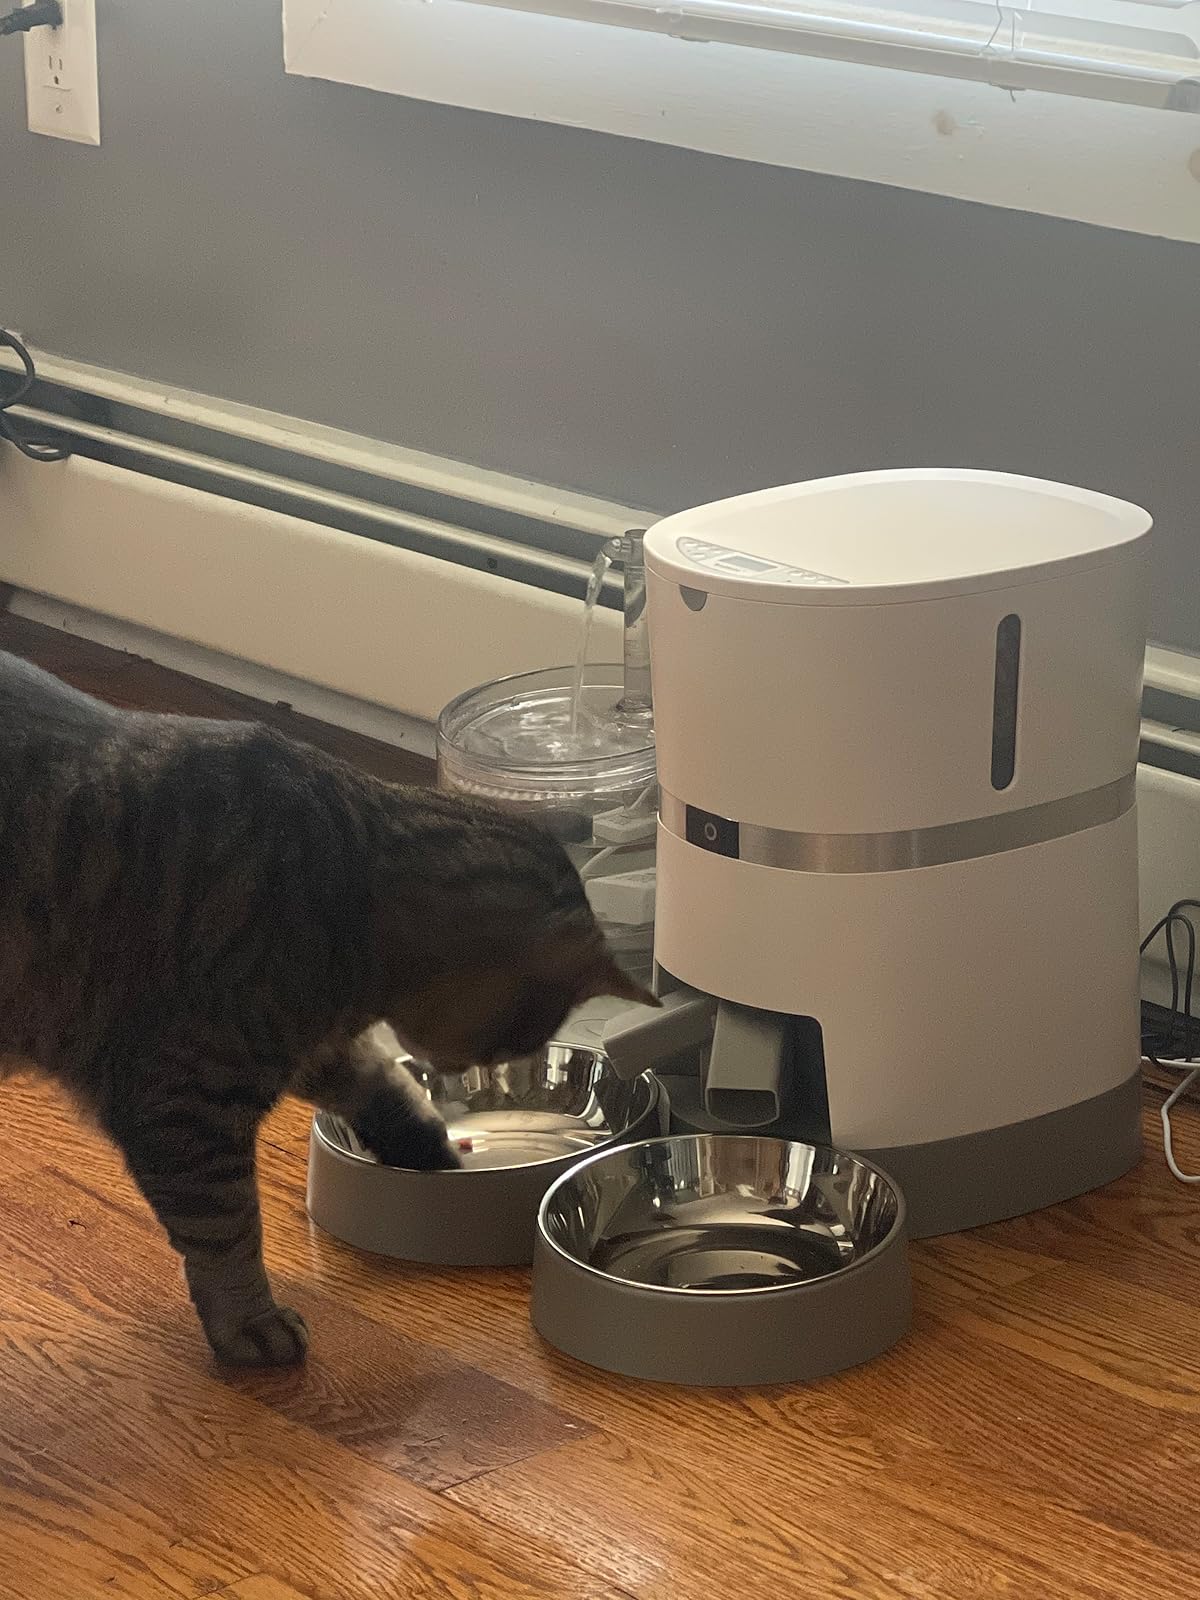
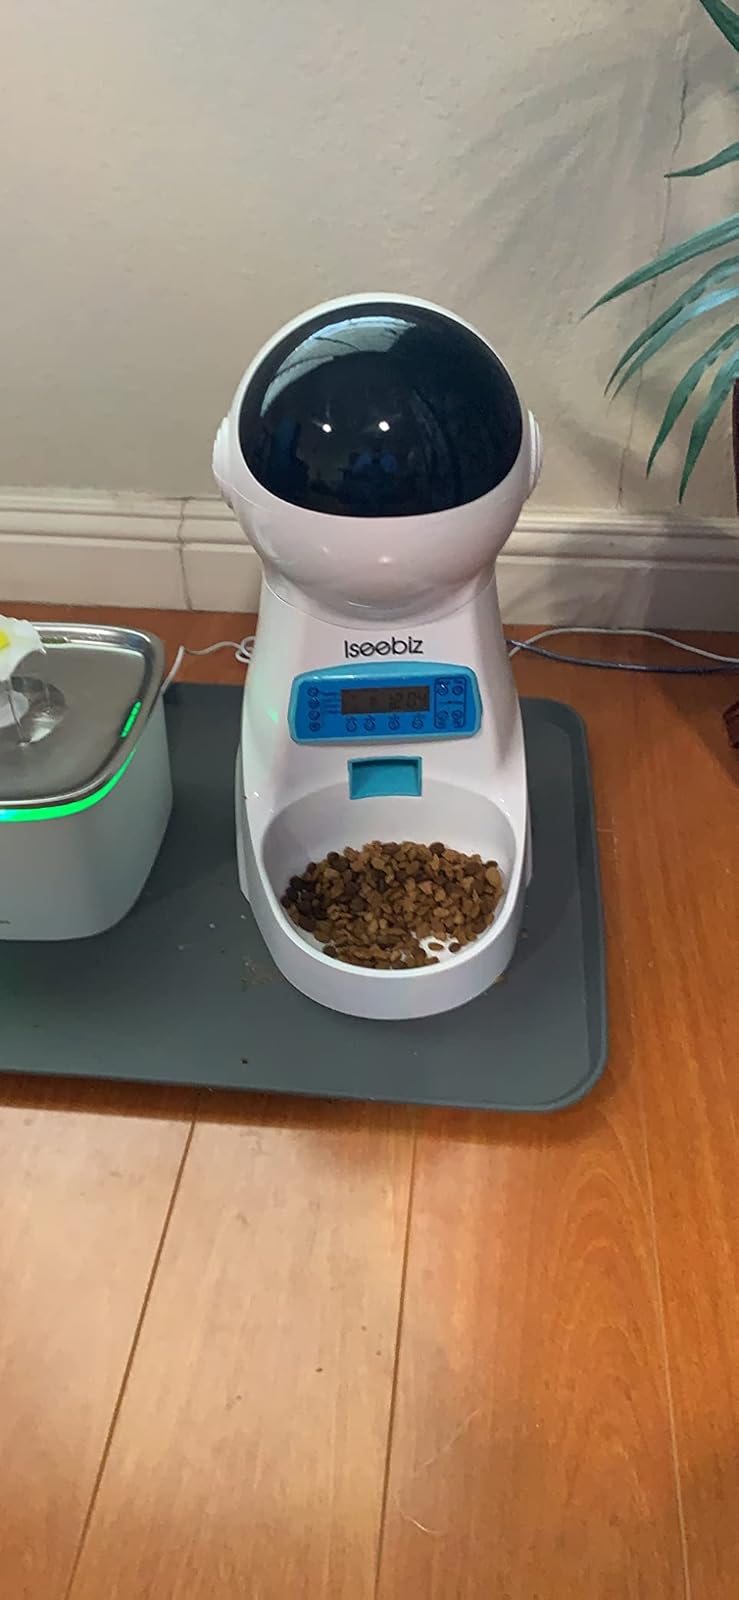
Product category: items_feeder
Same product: no